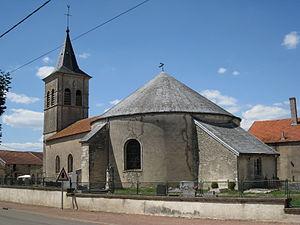
L'église de Cusey avec sa rotonde
Cusey est une commune française située dans le département de la Haute-Marne, en région Grand Est.